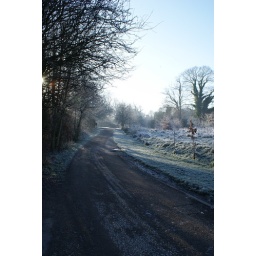
This is the road that links down to the duck pond in Abney Park.